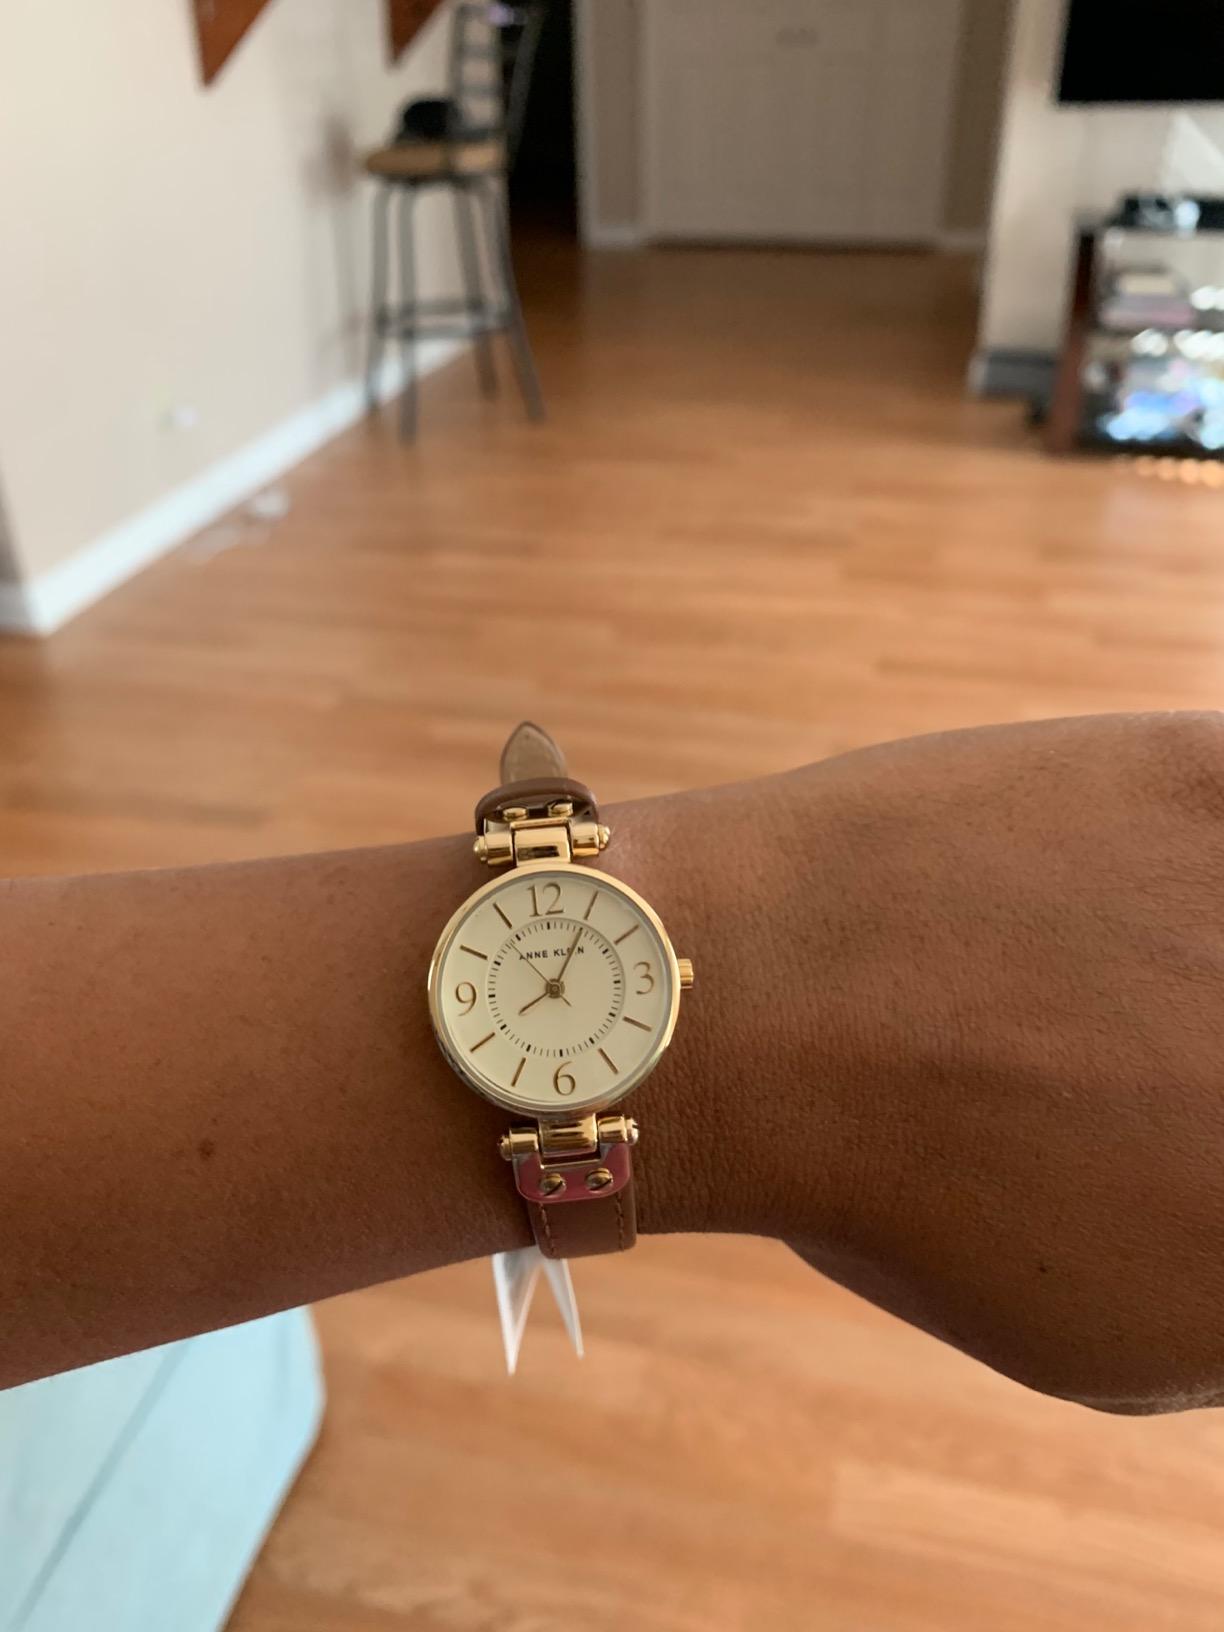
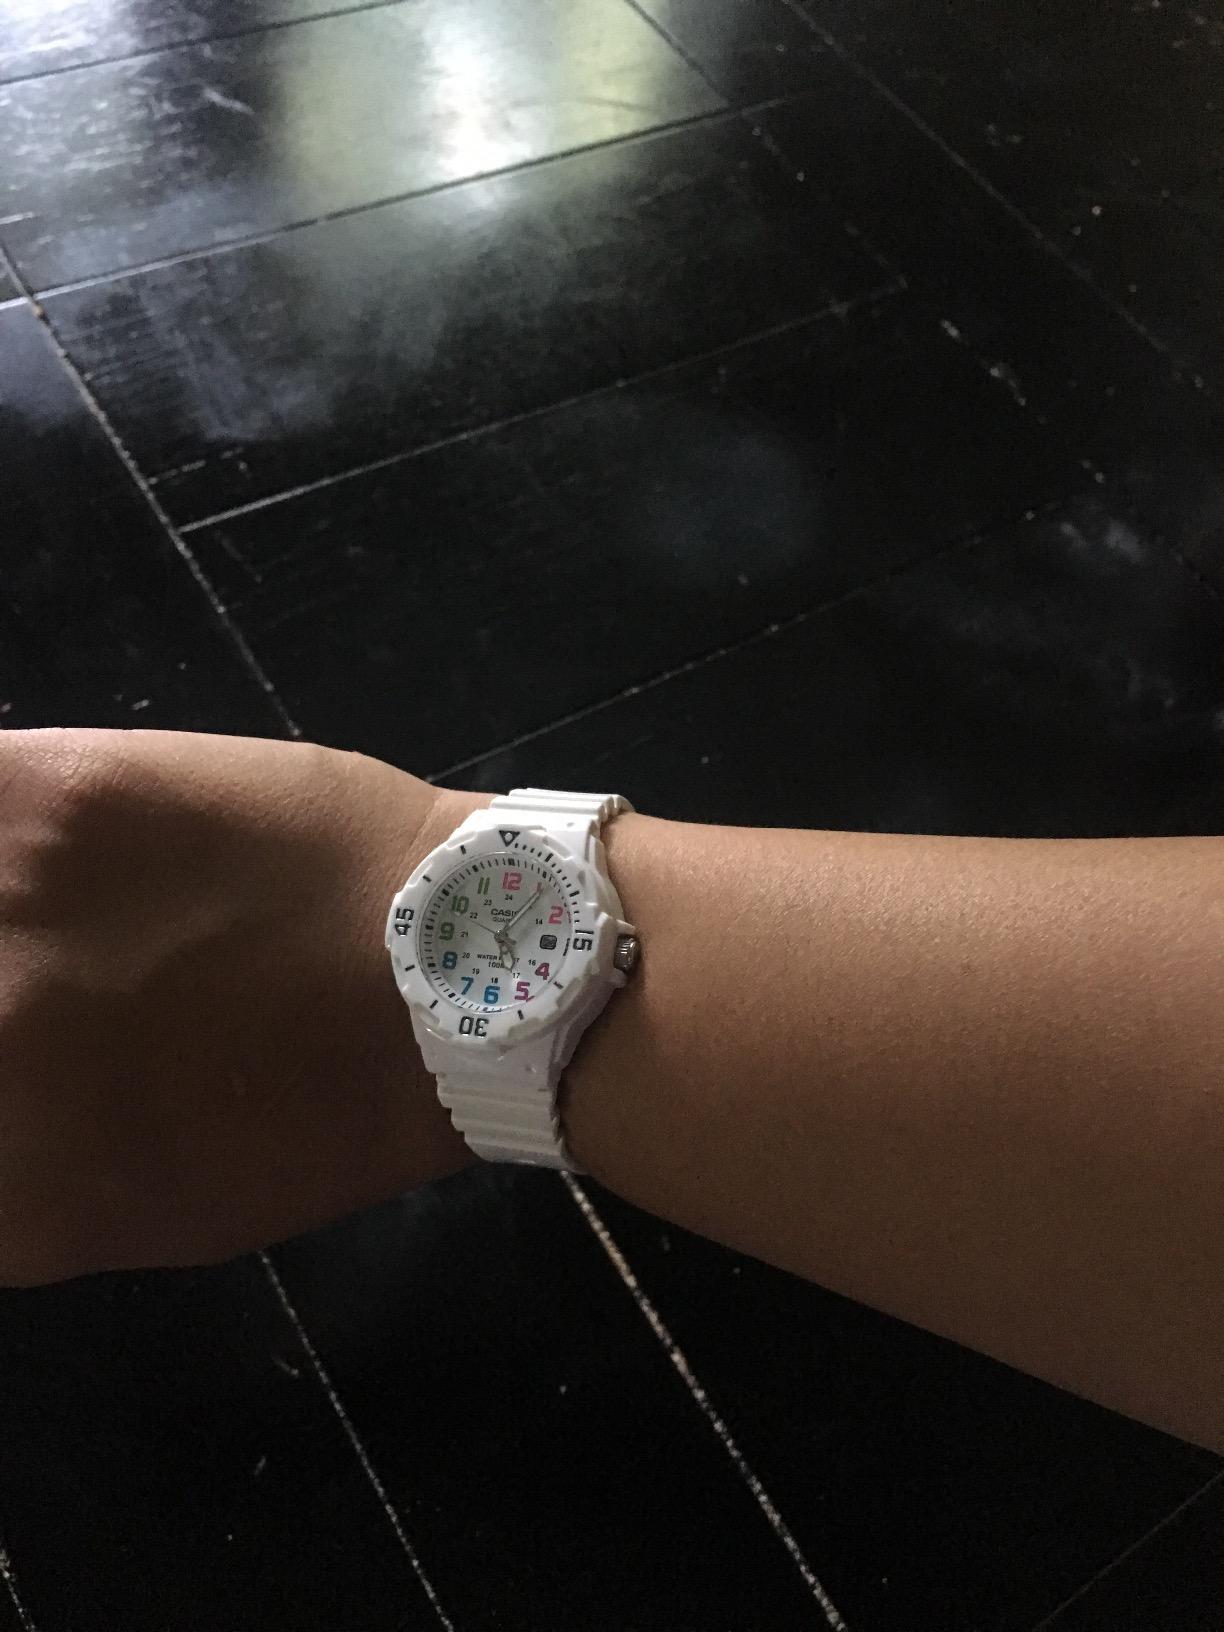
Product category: accessories_watch
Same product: no